Daniel Buren

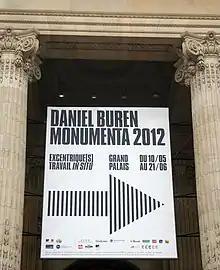
Paris, Monumenta 2012, Daniel Buren

As a conceptual artist, Buren was regarded as visually and spatially audacious, objecting to traditional ways of presenting art through the museum-gallery system while at the same time growing in hot demand to show via the same system. In the late 1960s he connected to the ideas of space and presentation arising through deconstructionist philosophies that had as their background the May 1968 student demonstrations in France. Between 1966 and 1967, he joined forces with fellow artists Olivier Mosset, Michel Parmentier, and Niele Toroni to form the BMPT, whose intention was to reduce paintings to the most basic physical and visual elements through the systematic repetition of motifs.